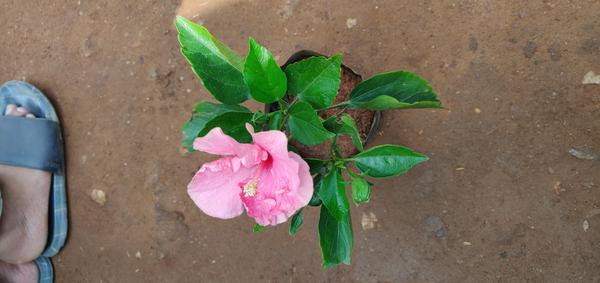
Plant: Hibiscus